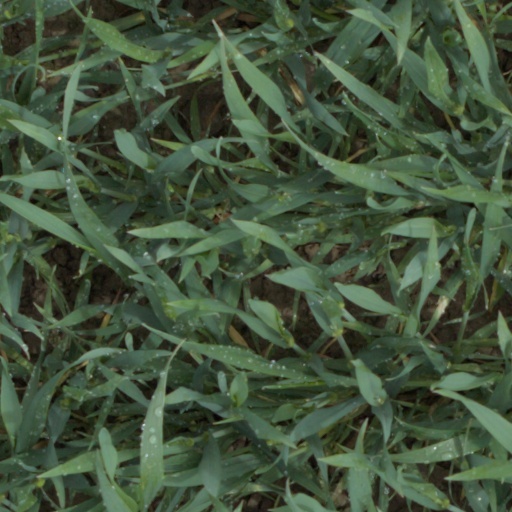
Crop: wheat